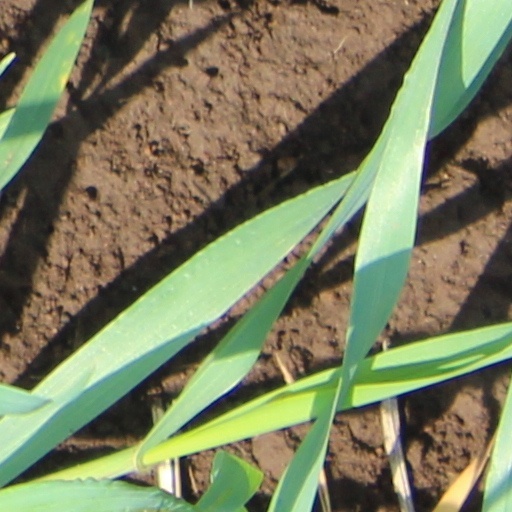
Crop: wheat